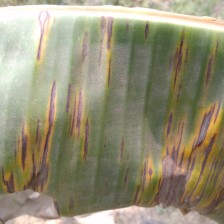
Label: sigatoka